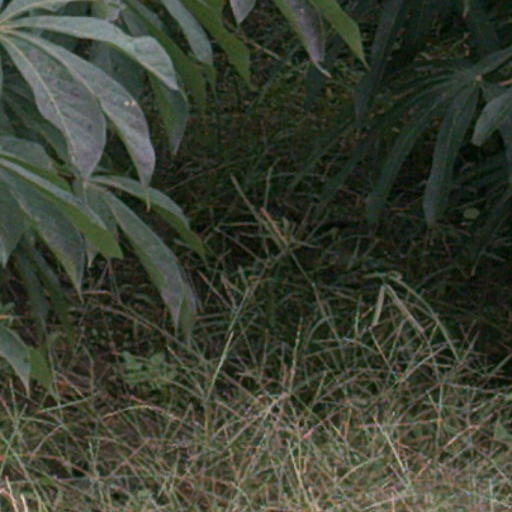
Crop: cassava